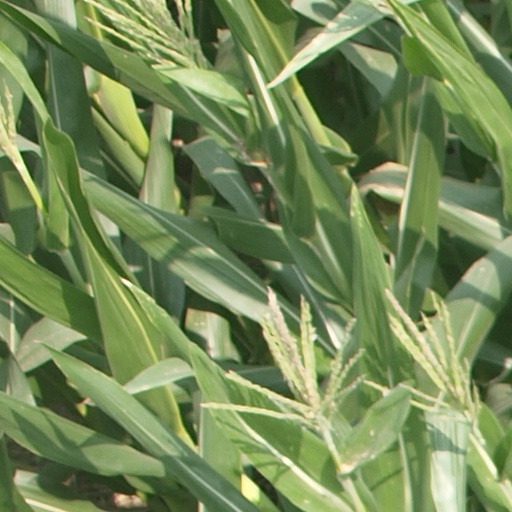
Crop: maize; corn